Funchal

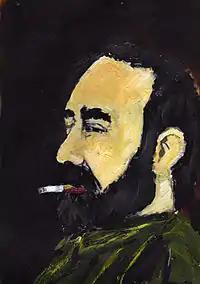
Herberto Helder, 2010

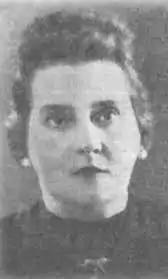
Leontina de Cabral Hogan

Today Funchal is a major tourist town, with hotels, port, and an international airport Cristiano Ronaldo International Airport (FNC), located in the nearby municipality of Santa Cruz.